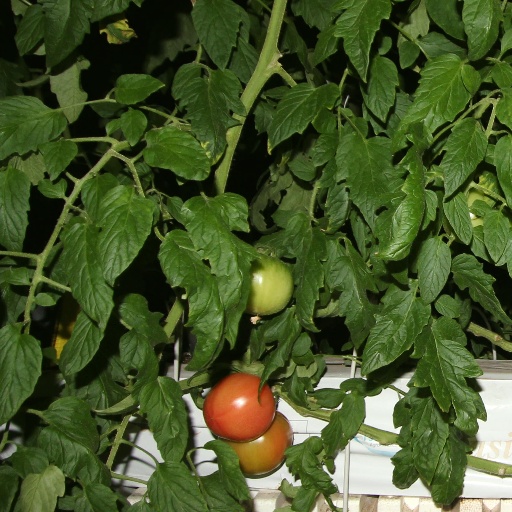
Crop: tomato